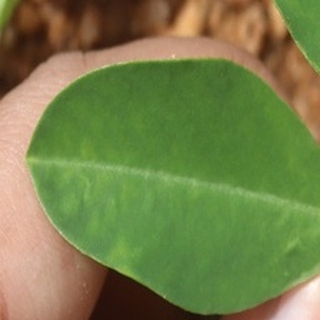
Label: healthy_groundnut